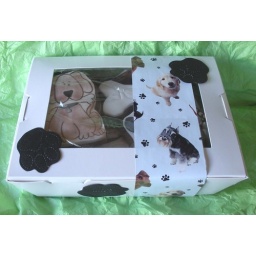
All wrapped and ready, chocolate dog cookies in a gift box with a band of paper and pooch paws.